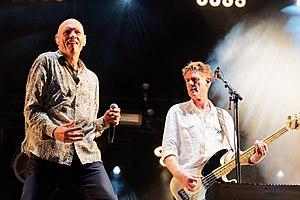
Midnight Oil, parfois appelé, principalement par les fans, The Oils, est un groupe de rock australien, originaire de Sydney, en Nouvelle-Galles du Sud. Le groupe commence sa carrière en 1972 sous le nom de The Farm qui devient par la suite Midnight Oil. Le groupe se reforme en 2016 pour une tournée mondiale, après s'être séparé en 2002. Célèbre notamment pour ses engagements écologistes, antinucléaires, pacifistes, et en faveur des aborigènes d'Australie avec la chanson Beds Are Burning extraite de l'album Diesel and Dust en 1987.